Sherwood Price

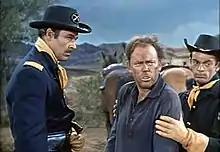
Price (right) with Chris Alcaide and James Parnell in "Bonanza", 1960

Frank Sherwood Gell (April 4, 1928 – January 13, 2020) was an American film and television actor. He was known for playing General J. E. B. Stuart in the American historical television series "The Gray Ghost".